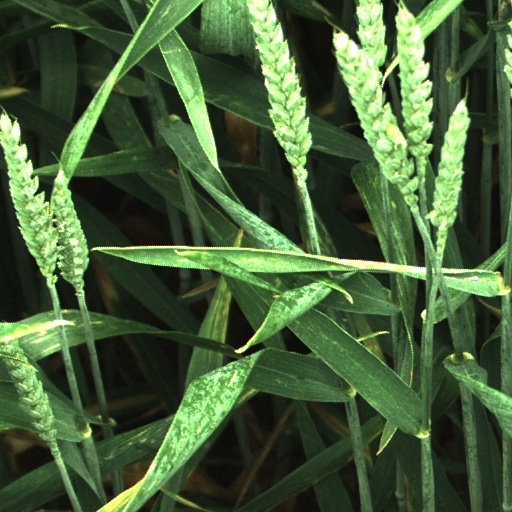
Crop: wheat